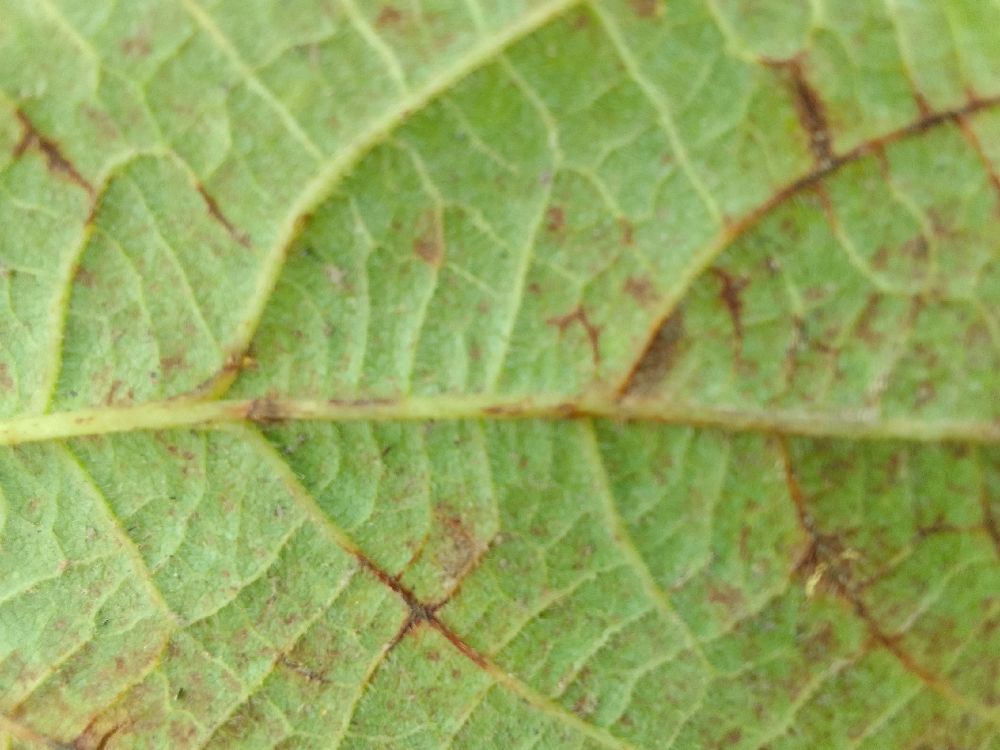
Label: anthracnose